2020 Masbate earthquake

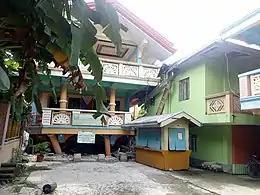

On 18 August 2020, at 8:03 PST (00:03 UTC), a 6.6 magnitude earthquake struck the island province of Masbate in the Philippines, leaving at least 2 dead and 170 injured.